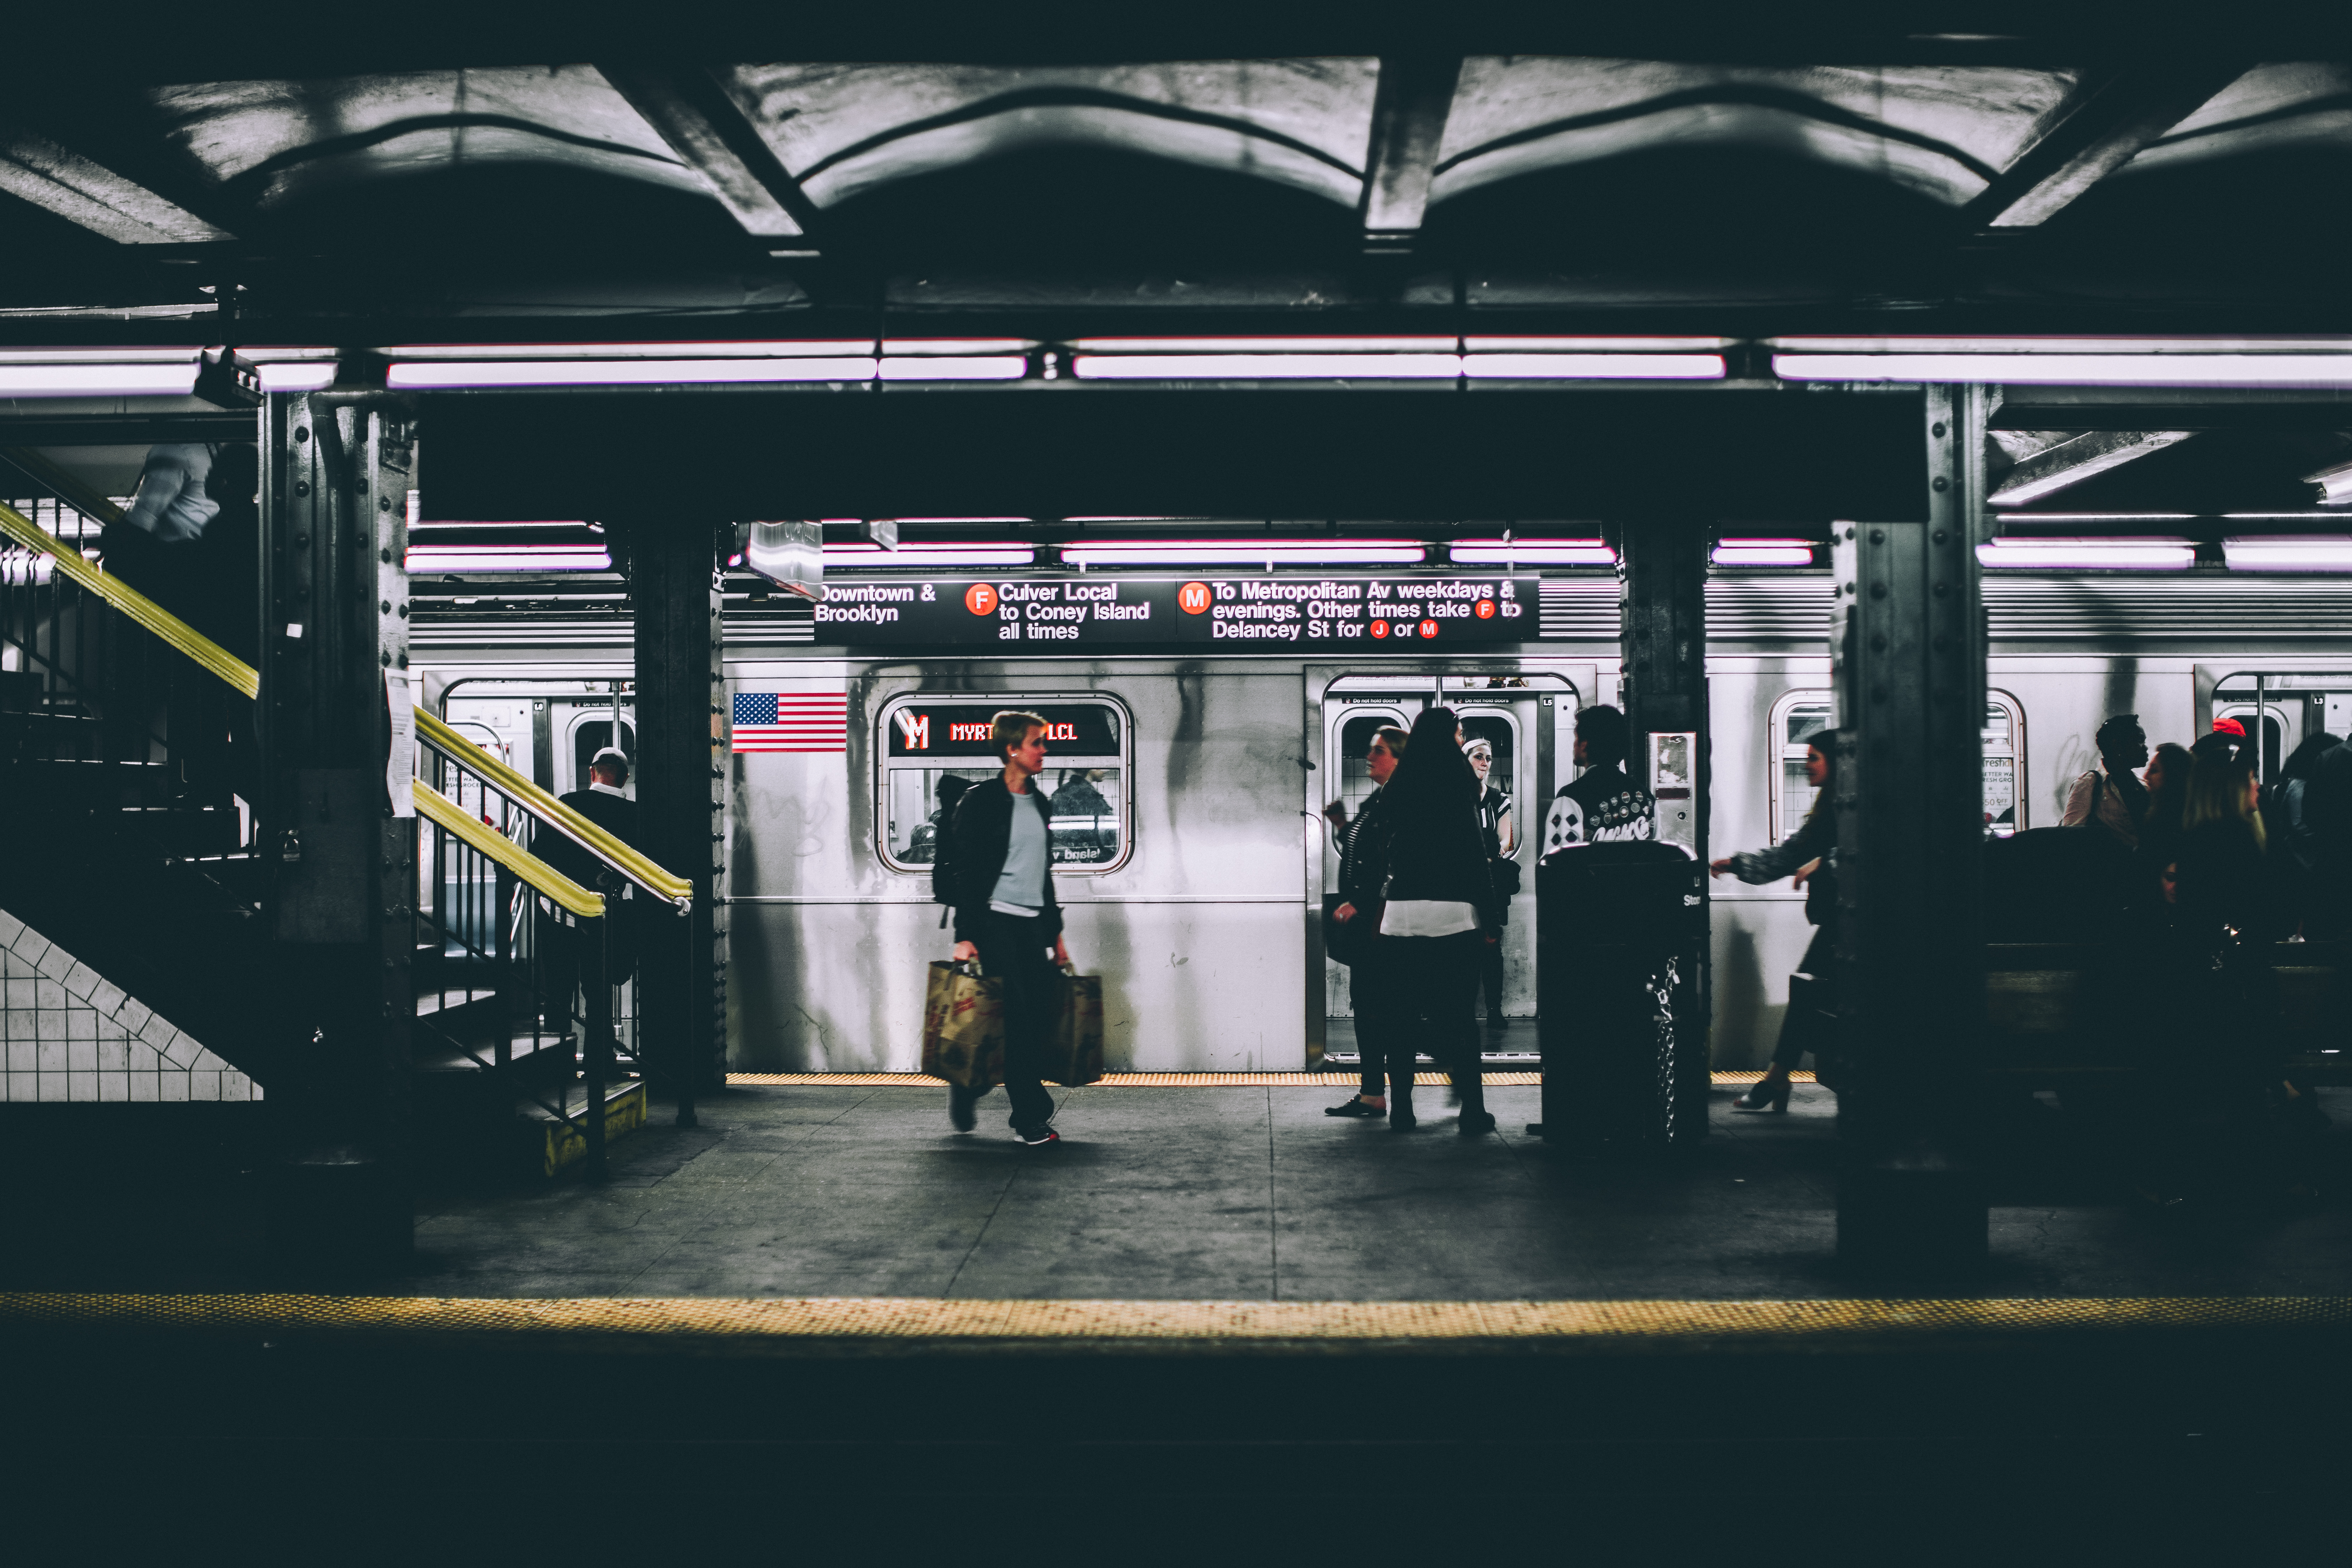
structure, transport, vehicle, public transport, race track, sport venue